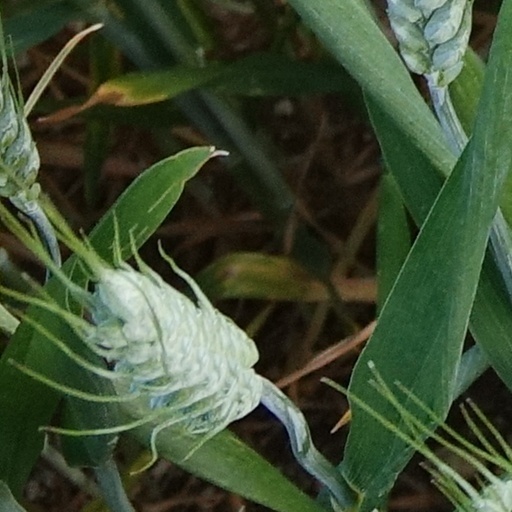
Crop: wheat